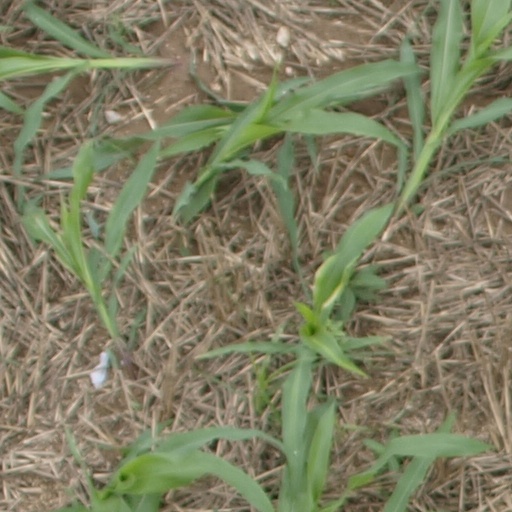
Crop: maize; corn